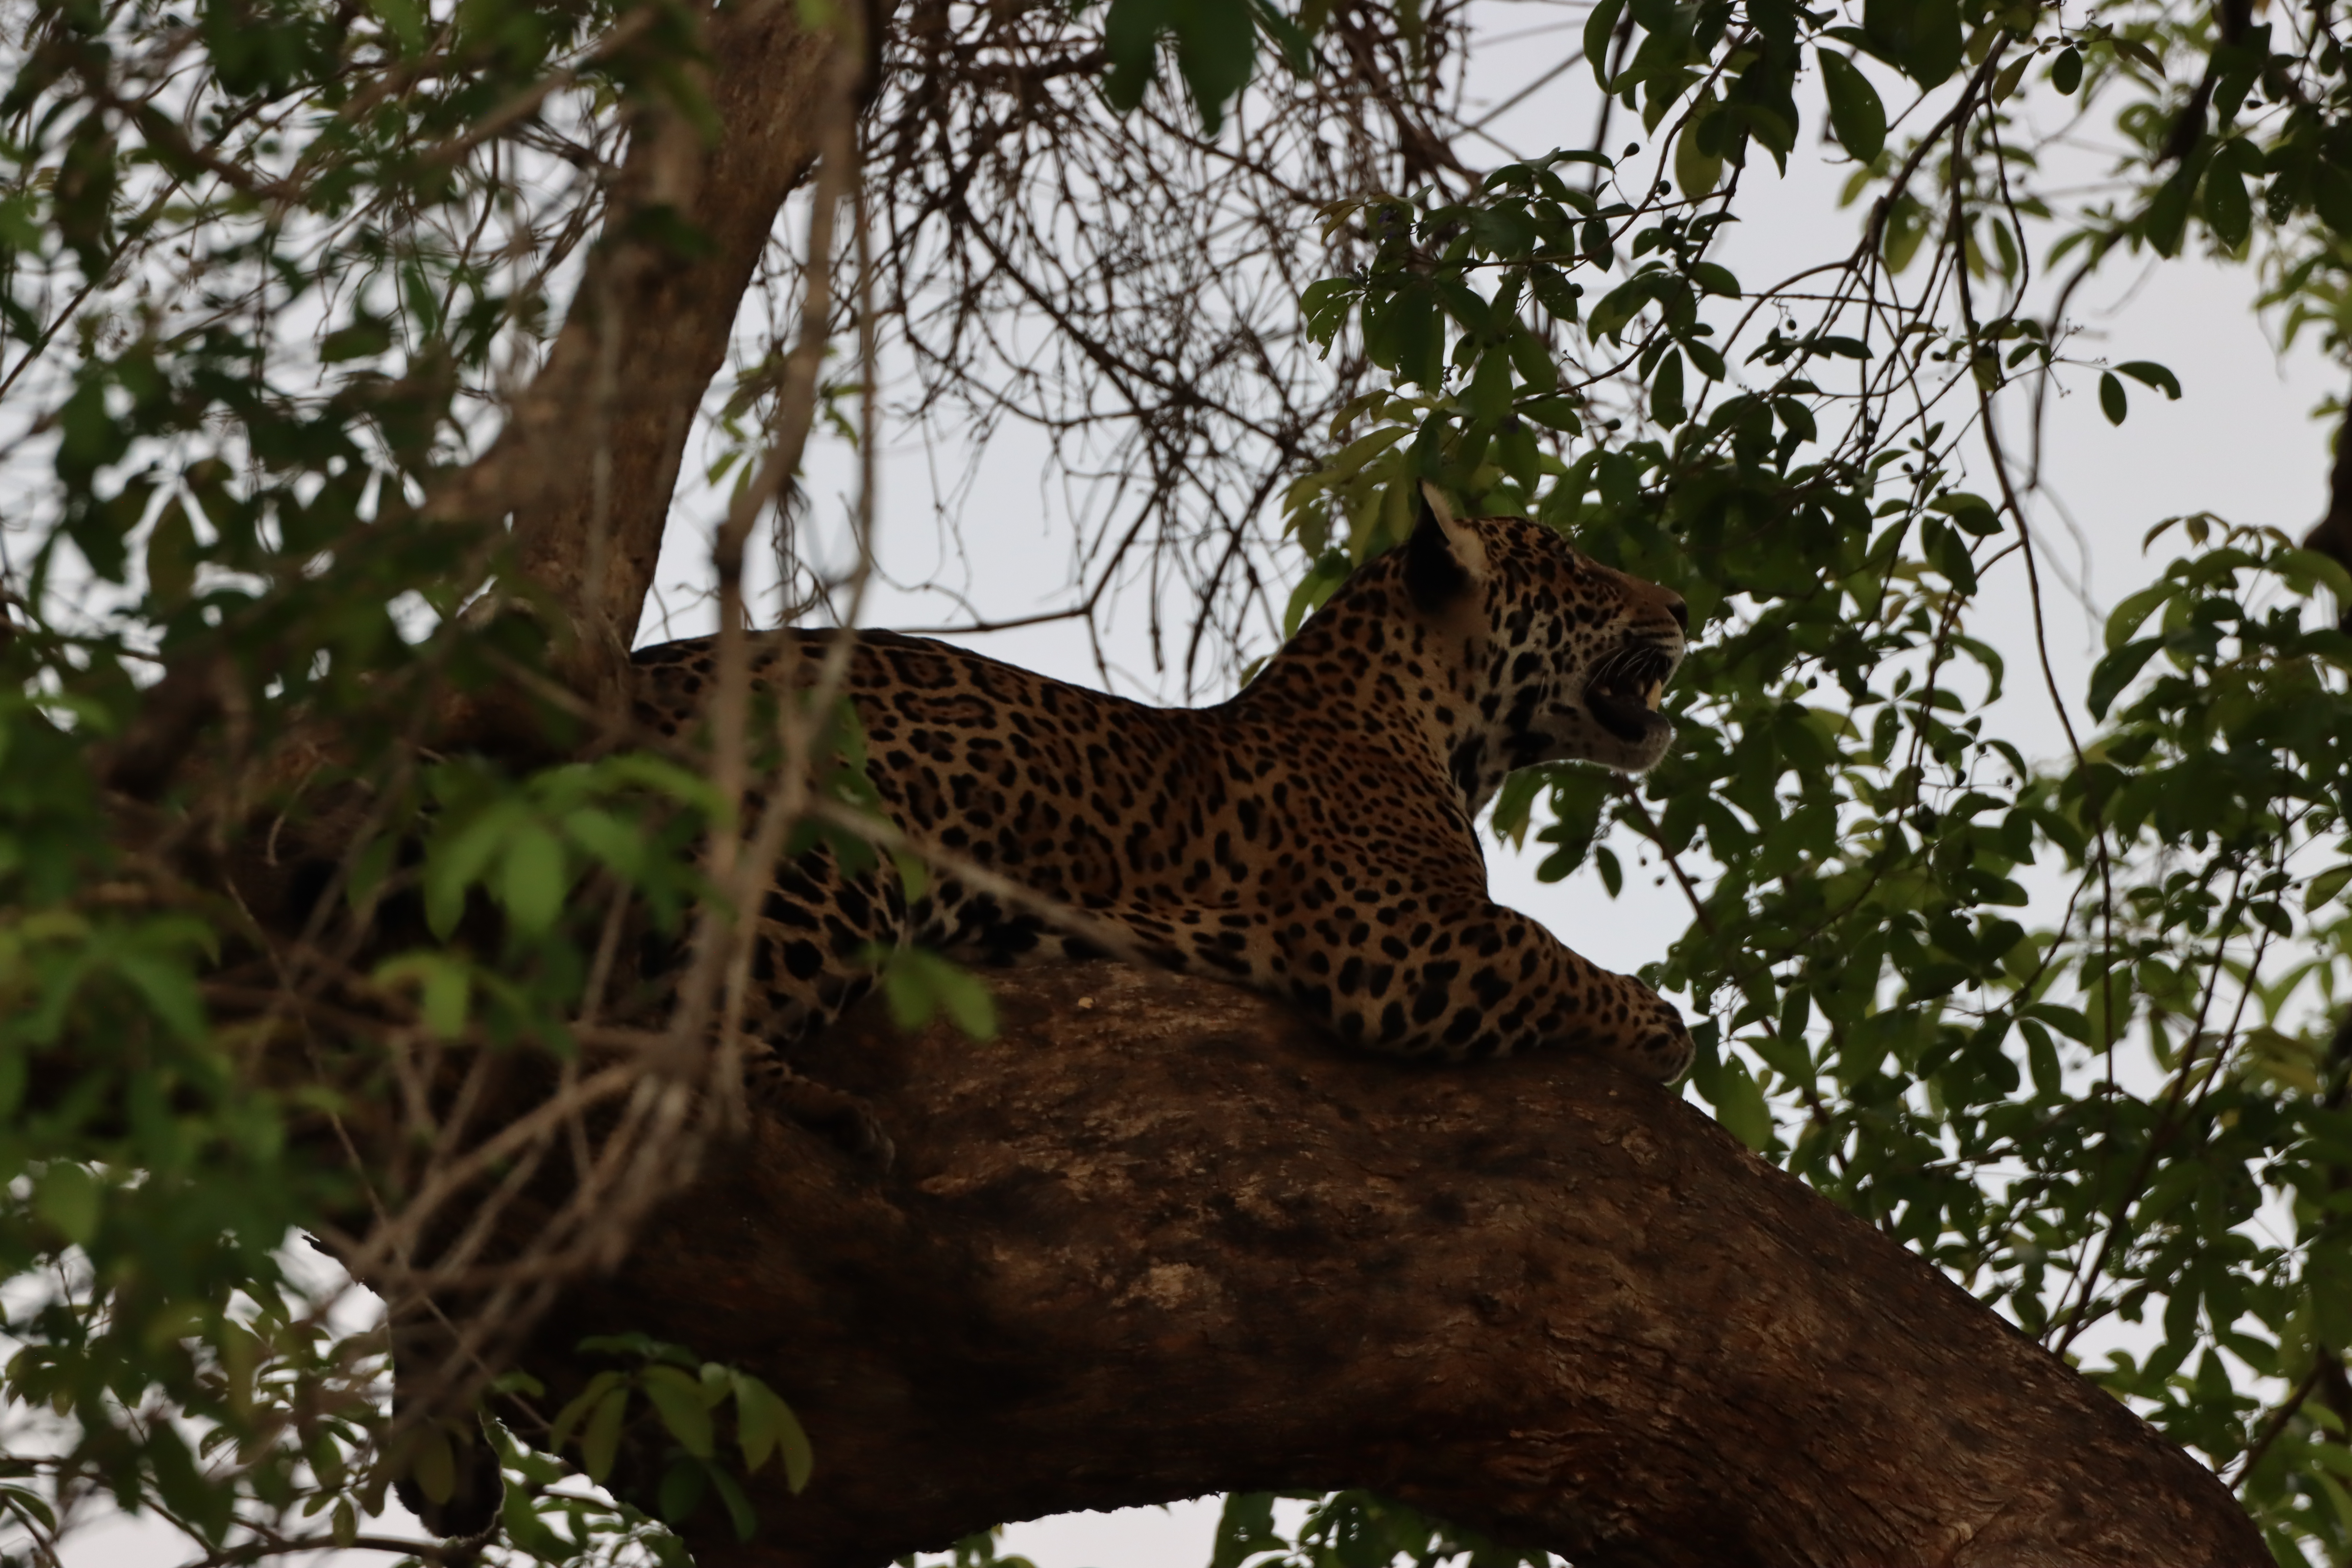
Jaguar: Abril